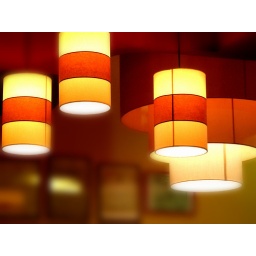
These are paper barrel lamps hanging from the ceiling. Bokeh makes them look like they were floating in air.